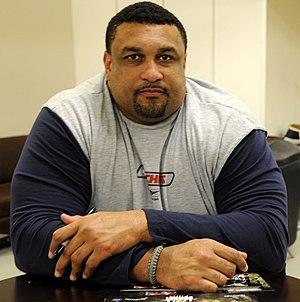
William Layton Roaf, né le 18 avril 1970 à Pine Bluff, est un joueur de football américain ayant évolué au poste d'offensive tackle.